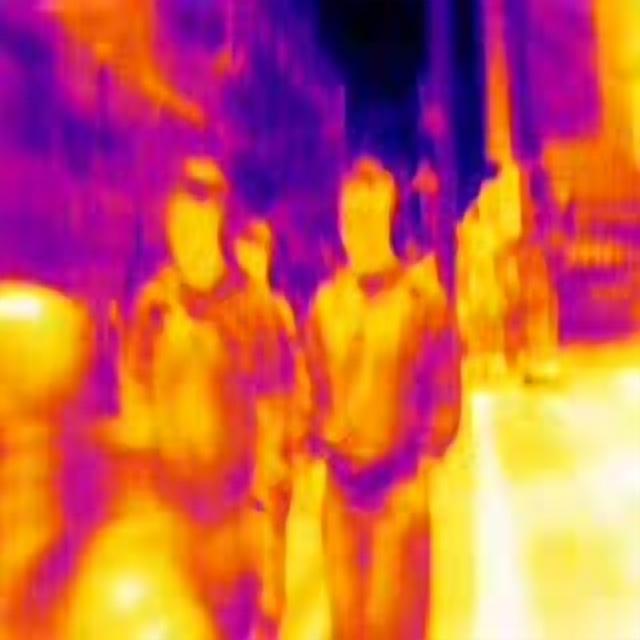
Detected objects:
label: person
label: person
label: person